Operation Eastern Exit

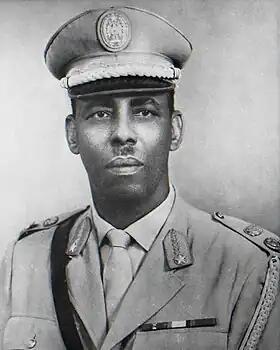
President of Somalia, Major General Siad Barre

On 30 December, violence escalated "an order of magnitude" as militants entered Mogadishu, which was quickly enveloped by a general state of lawlessness. On 30–31 December, diplomats, including many stationed in offices elsewhere in the city, were collected and housed in the embassy compound, except two volunteers who remained in the embassy's "K-7" residential apartments located across Afgoy Road from the embassy. The volunteers in the K-7 building would be needed as look-outs for the embassy compound's main gate. On the morning of 31 December, the defense attaché was nearly killed when his vehicle was sprayed with bullets and that evening, a soldier at a roadblock shot the tires of a vehicle carrying another defense official. Attempts by the US and other nations' diplomats, in particular the Italian embassy, to negotiate a ceasefire for foreigners to leave were unsuccessful. Afgoy Road became a "shooting gallery," preventing those in safe-havens outside the embassy from reaching it. On New Year's Day, the first American civilians began to seek refuge at the embassy.